William J. Romer

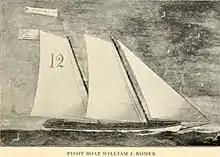
Pilot Boat "William J. Romer"

On the way over the "Romer" overcame a heavy storm. The Cork Harbour was reached on March 10, 1846. Monroe Gale went to Liverpool with his mail and "Tribune" dispatches. The Romer returned to New York on April 11, 1846. On June 15, 1846, Secretary of State James Buchanan and British Minister Richard Pakenham signed a treaty that settled the Oregon boundary dispute by agreeing upon lat. 49 N. as the boundary-line.